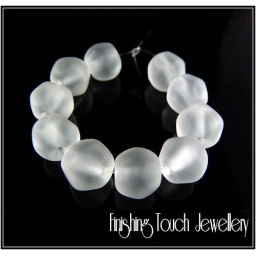
Handshaped roundish nuggets in clear that have been tumbled to give that lovely beach glass matt feel!